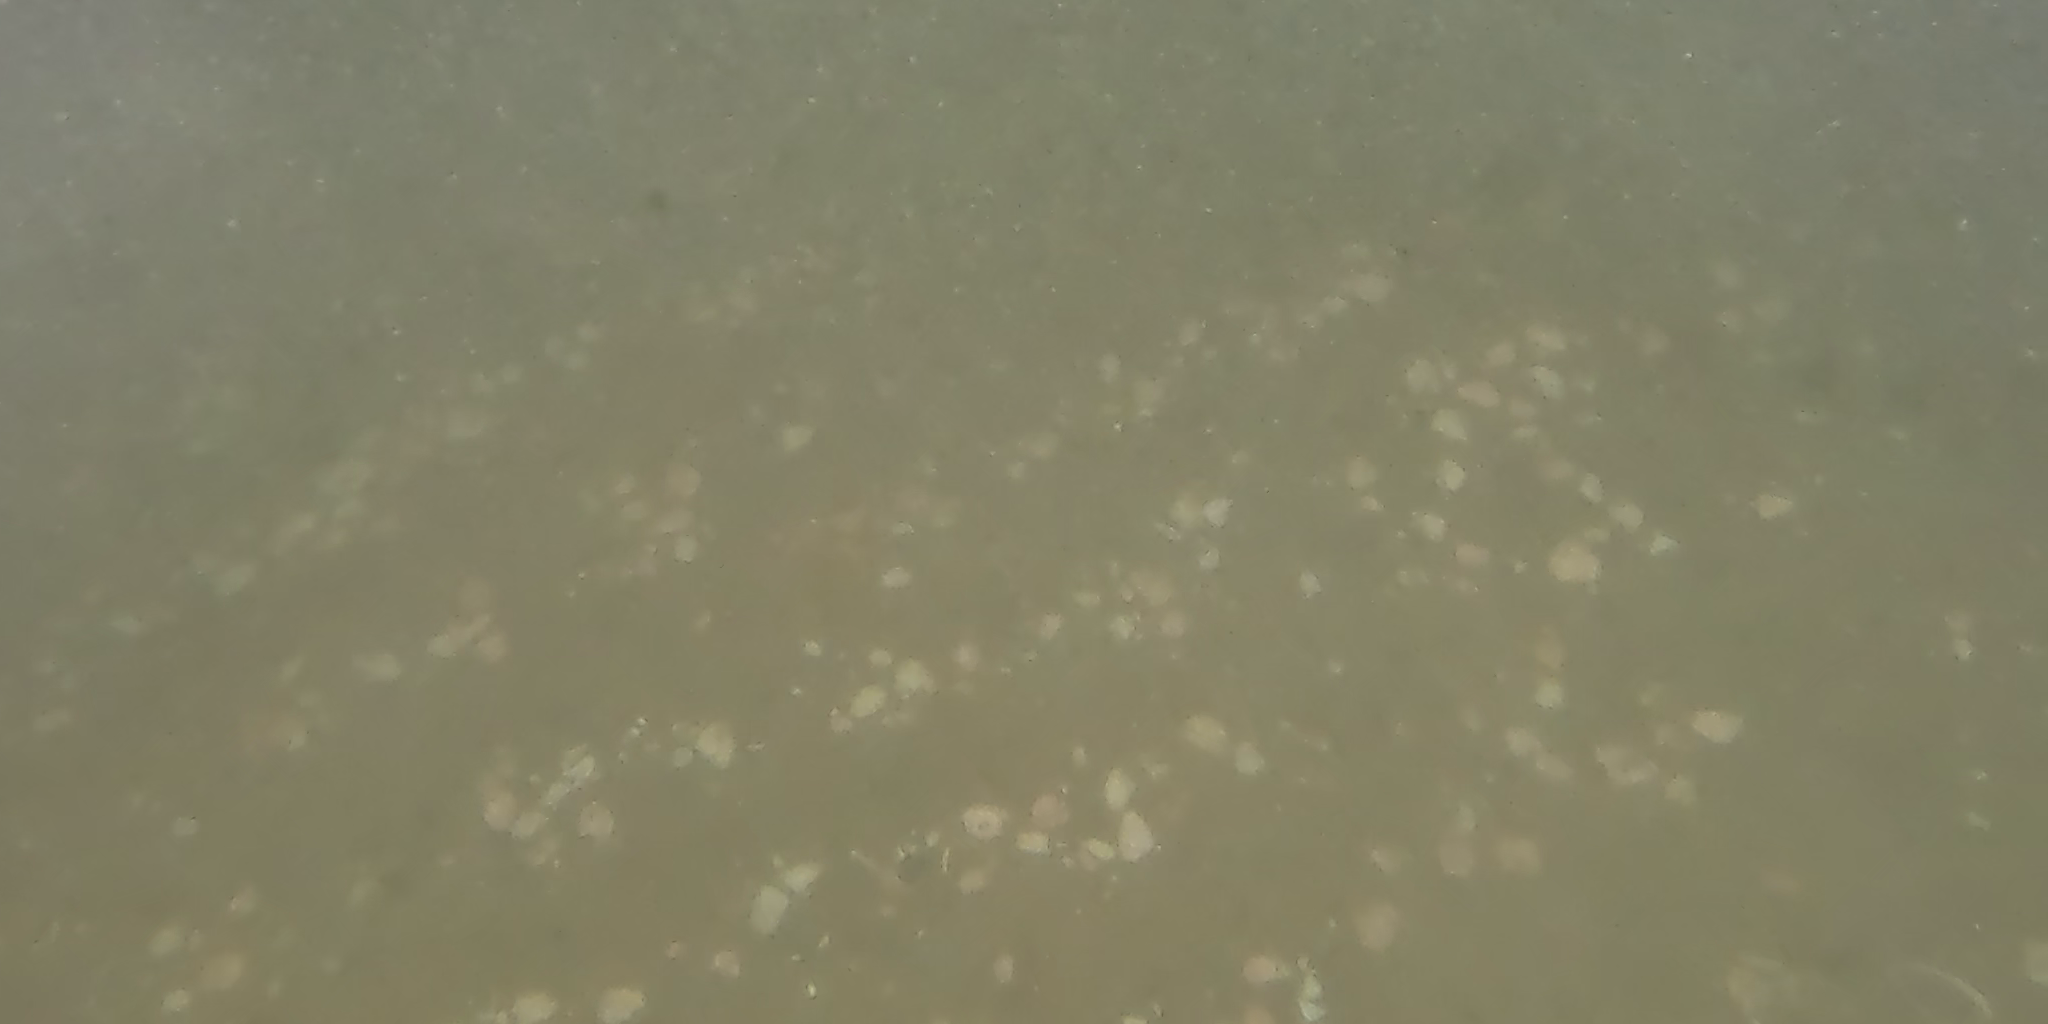
Seabed habitat: sand